Groupe Lucien Barrière

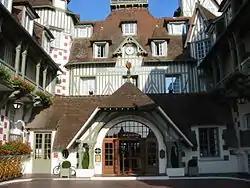
5 Stars Normandy Hotel, Deauville

As a young man from Ardèche who came up to Paris in the early 20th century, François André started a casino business by acquiring the Ostend casino in Belgium, while Eugène Cornuché, his partner, began building the Hôtel Normandy and having the Deauville casino rebuilt in 1912. In 1918, François André set up the Haussmann gaming circle in Paris and continued to grow his business by designing the La Baule resort based on the Deauville model and by purchasing the Hôtel Royal and casino in 1923. He invented the modern day resort concept by combining casinos, luxury hotels and sports facilities all on one site.